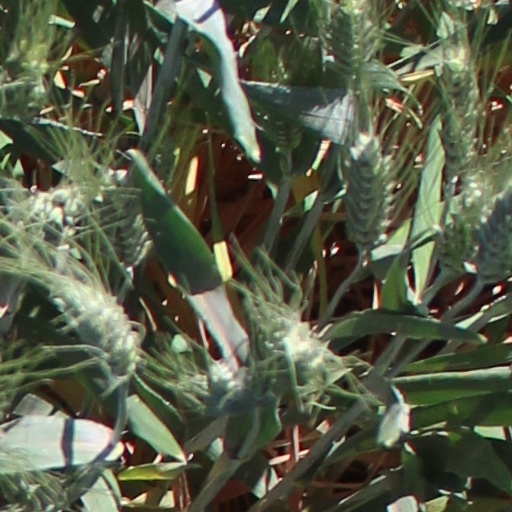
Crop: wheat